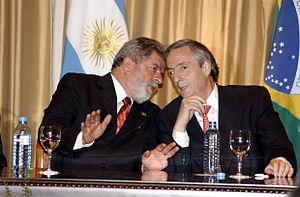
Le consensus de Buenos Aires est une doctrine politico-économique établie par divers gouvernements de gauche d'Amérique latine dans les années 2000 en opposition au consensus de Washington. Le consensus s'inscrit dans une perspective globale anti-néolibérale qui pourrait être qualifiée d'altermondialiste.